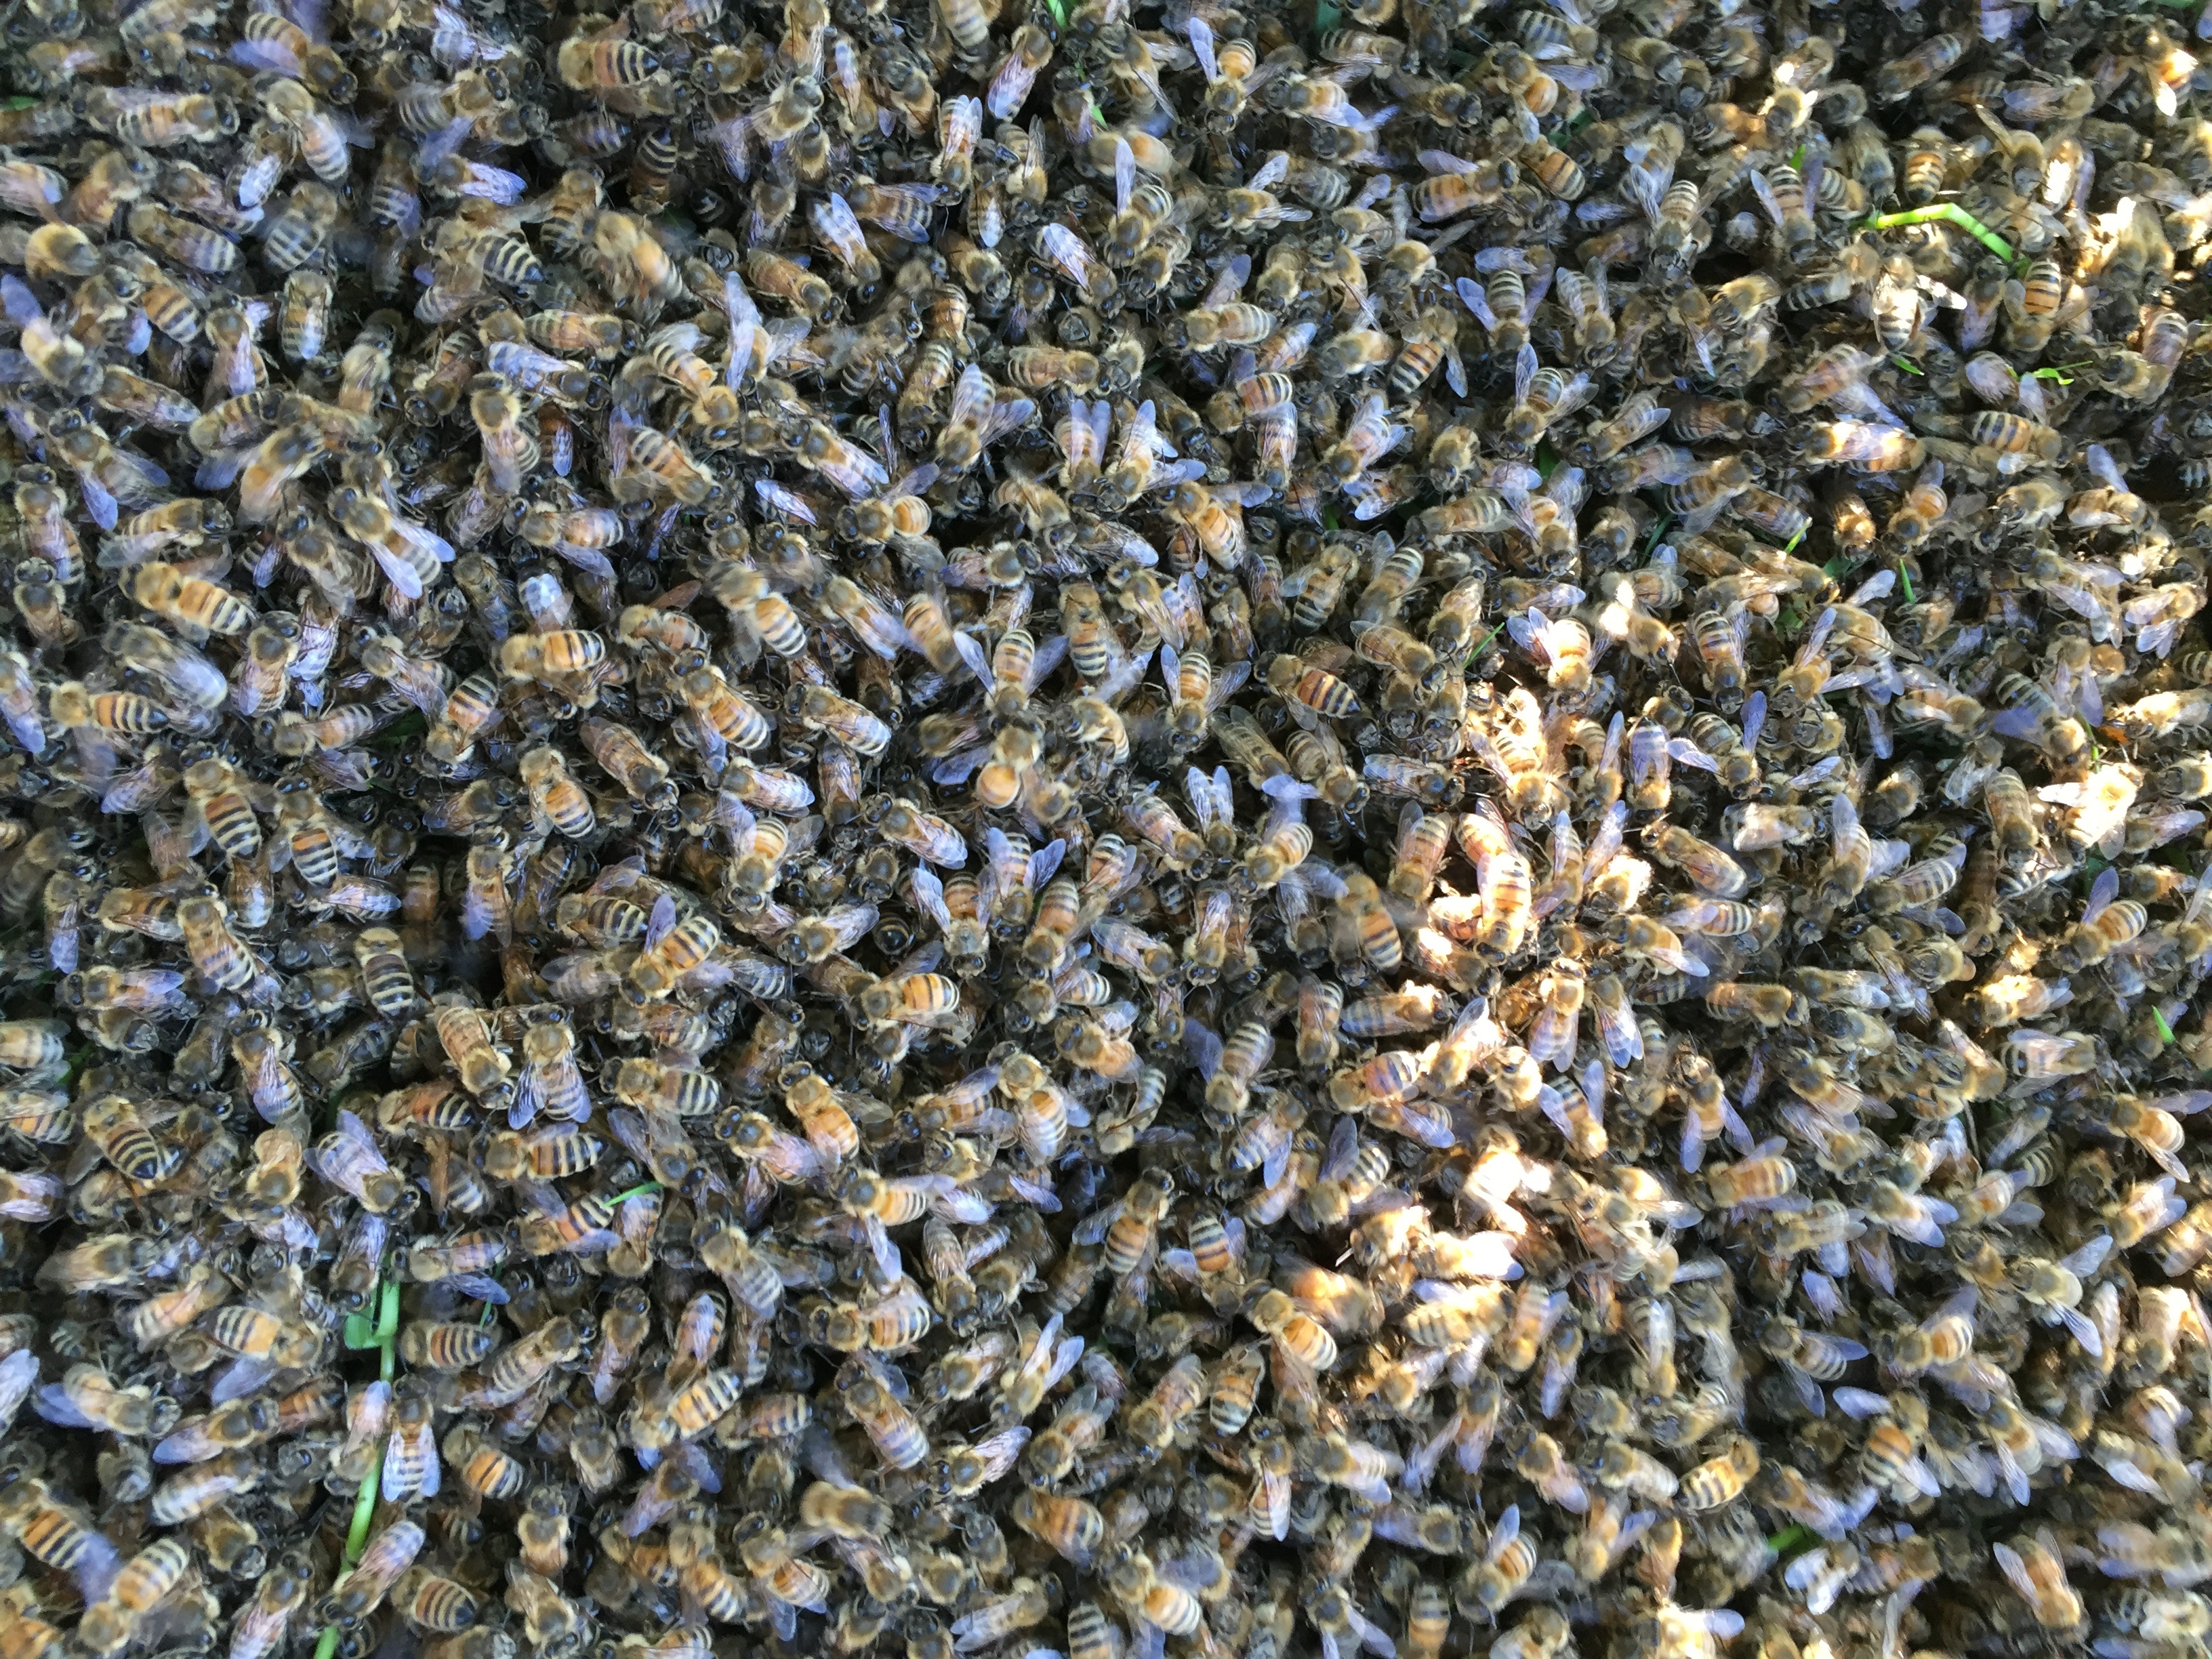
flower, pattern, produce, insect, invertebrate, bee, honey bee, sunflower seed, membrane winged insect